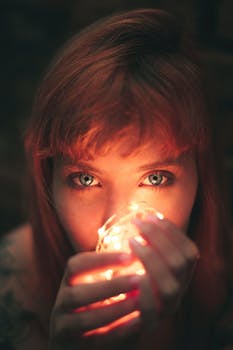
Label: No Watermark